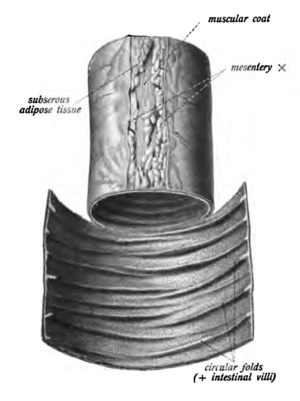
Une valvule connivente, ou Pli de Kerckring, est le soulèvement du chorion de la muqueuse. Elle se situe sur toute la longueur de l'intestin grêle.